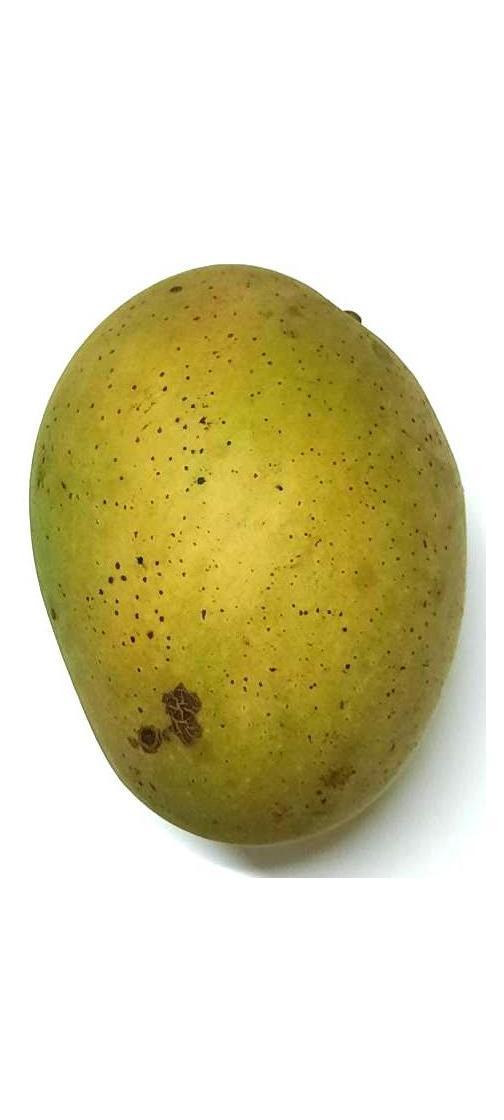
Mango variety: Shada